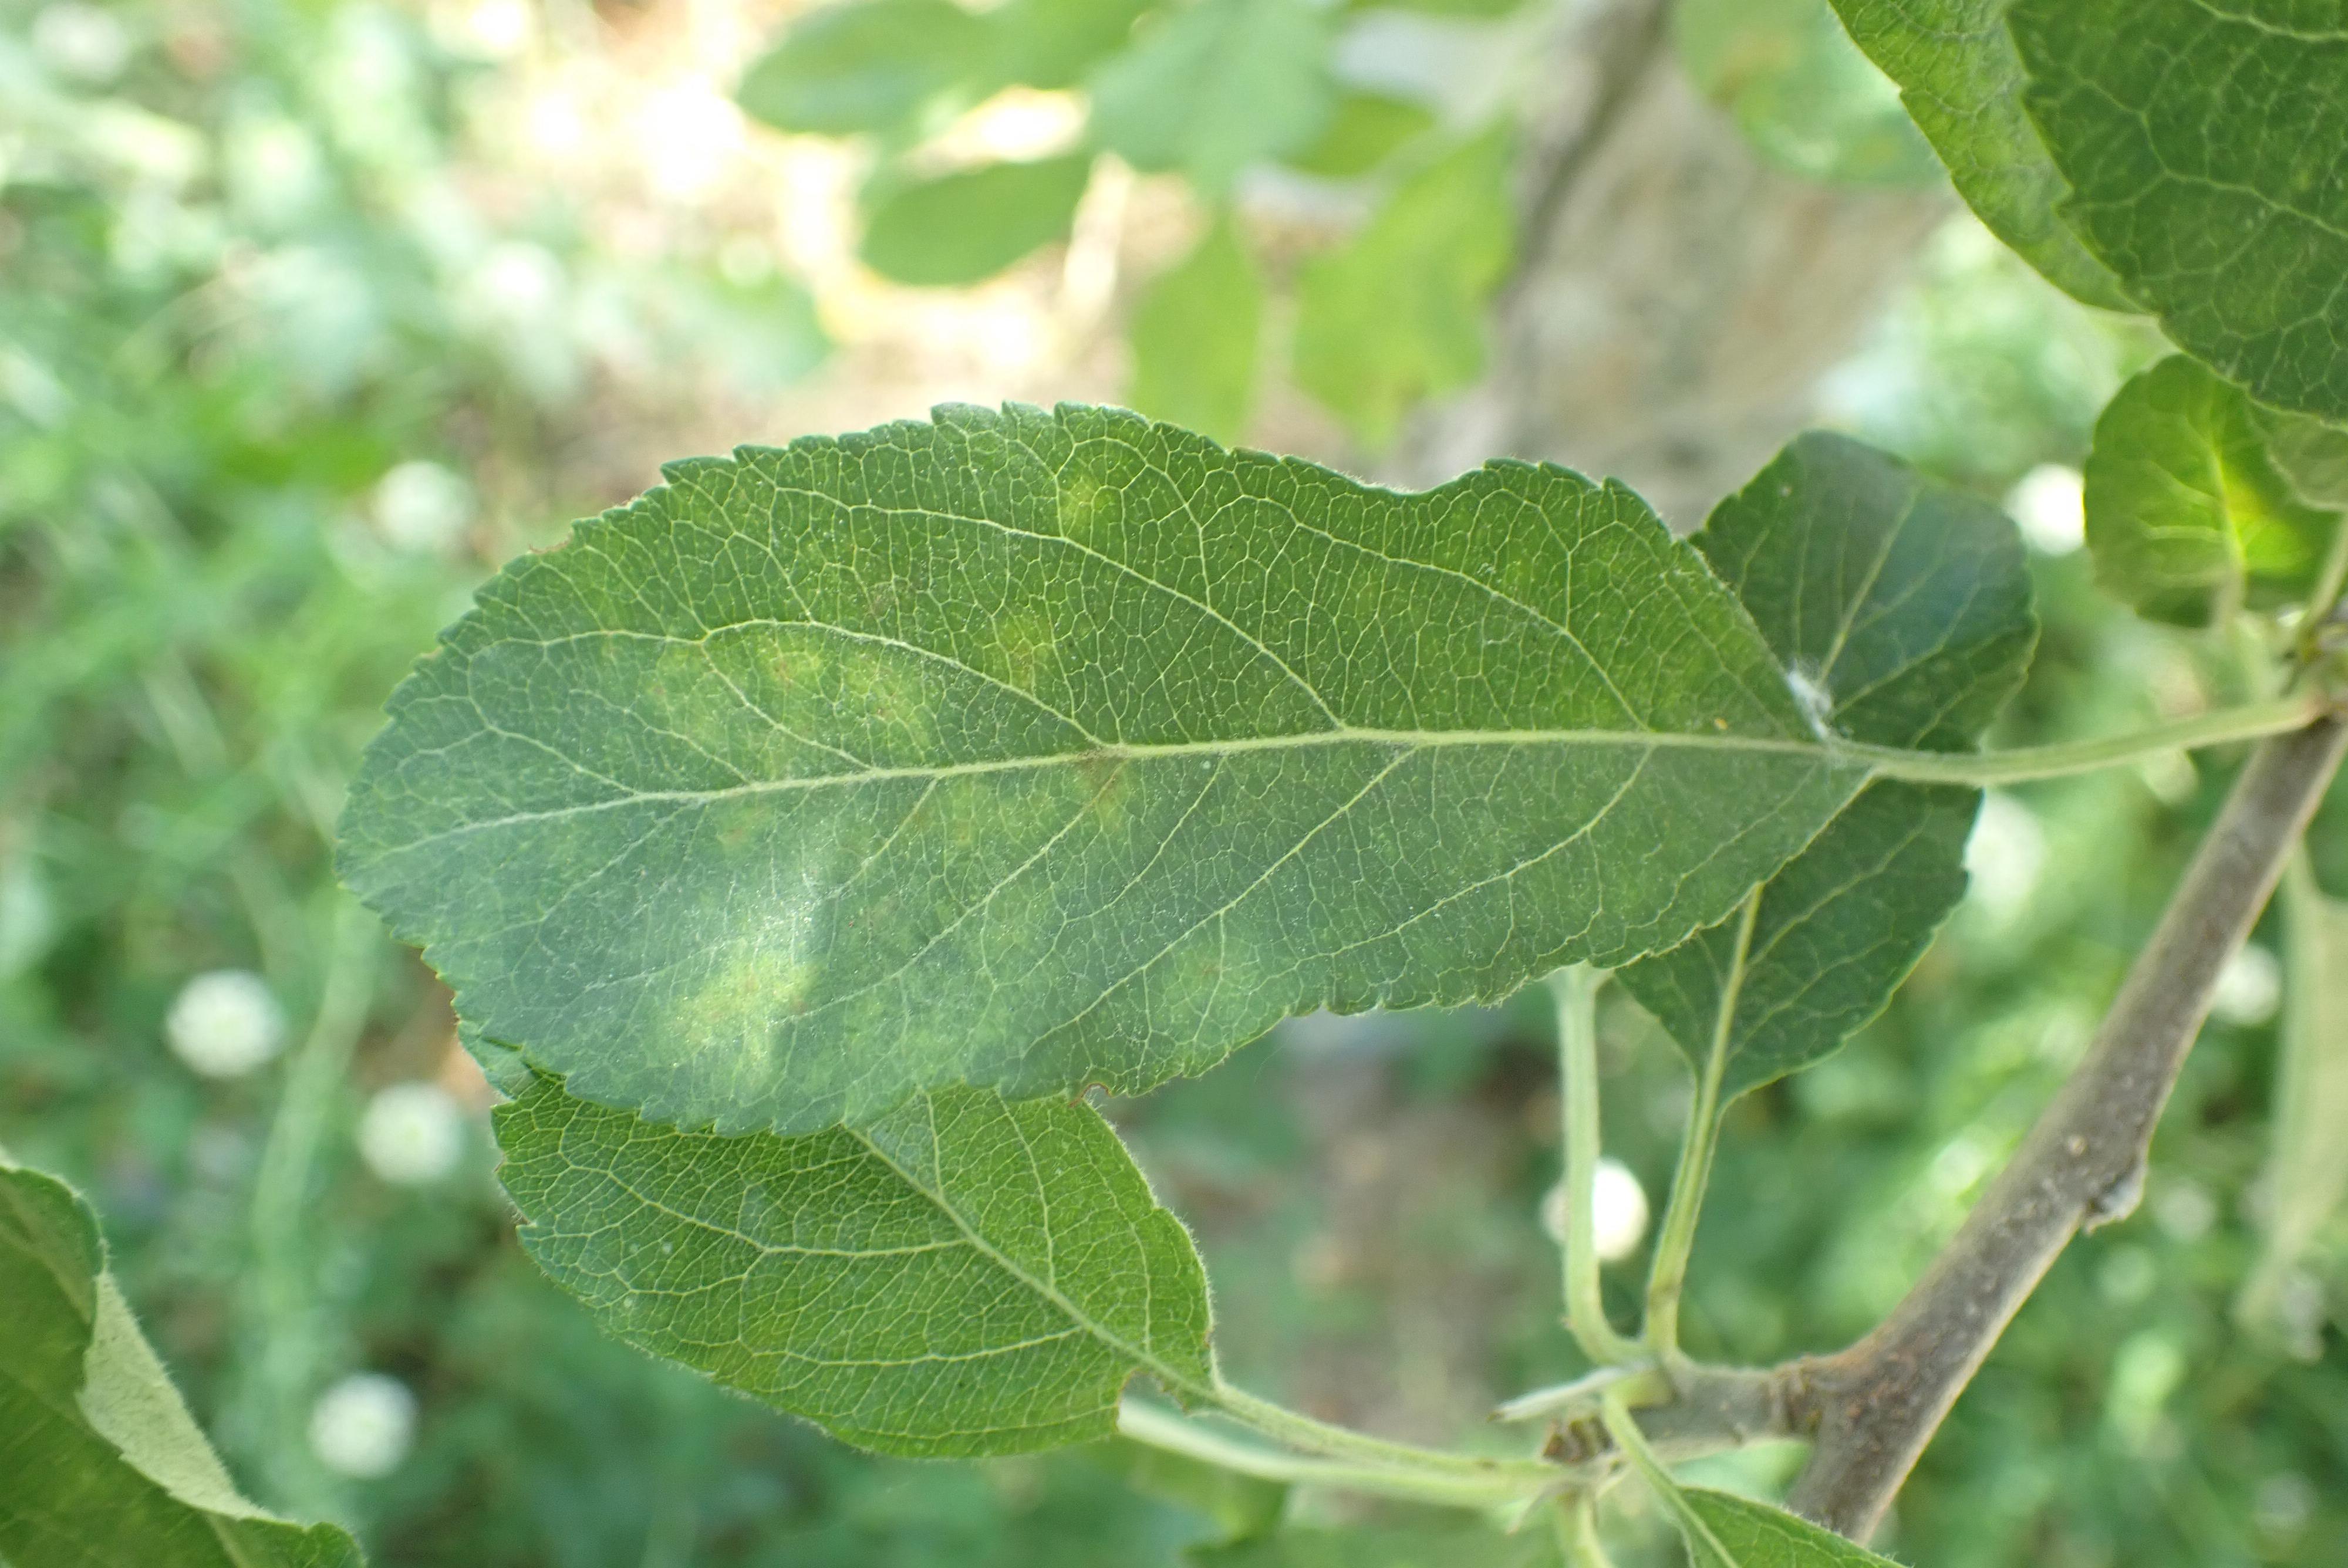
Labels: scab